Epicephala corruptrix

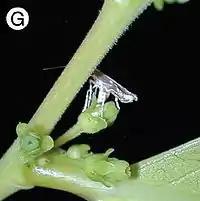
ovipositing through ovary wall of G. rubrum flower

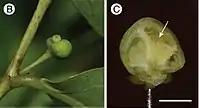
B: Gall induced on female flower by E. corruptrix (Takae, Okinawa); C: Cross section of the gall induced by E. corruptrix. Arrow indicates the galled locule with feeding trace of Epicephala larva

The wingspan is 7.2–8.8 mm. The forewings are brown with a narrow white band on the dorsum from the base to 2/3 of the entire length and with two pairs of narrow white bands beginning at the costal and dorsal margin near 1/2 to 3/4 length of the wing and extending obliquely toward the wing apex, terminating before reaching mid-width of the wing. The dorso-distal band is accompanied by another parallel band of same size on the distal position and there is a narrow silver band with metallic reflection extending from the costa to the dorsum at 5/6 length. The distal 1/6 is orange-brown with a black dot centrally, franked by short white band near the dorsum. The distal end is fringed with a narrow white band. The hindwings are brown.